Pranayavarnangal

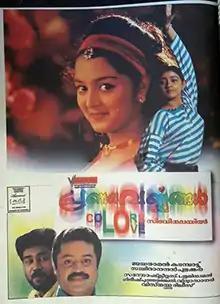
Poster

Pranayavarnangal (Colors of Love) is a 1998 Indian Malayalam-language romantic film directed by Sibi Malayil, and written by Jayaraman Kadambat and Sachidanandan Puzhankara. The film stars Suresh Gopi, Manju Warrier, Divya Unni and Biju Menon.